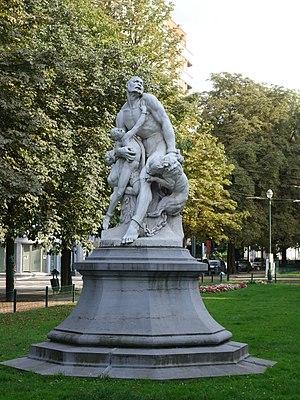
Esclave repris par les chiens, par Louis Samain (1893).
La Case de l'oncle Tom est un roman de l'écrivaine américaine Harriet Beecher Stowe. Publié d'abord sous forme de feuilleton en 1852, il vaut le succès immédiat à son auteure. Le roman eut un profond impact sur l'état d'esprit général vis-à-vis des Afro-Américains et de l'esclavage aux États-Unis ; il est un des facteurs de l’exacerbation des tensions qui menèrent à la Guerre de Sécession.
La sculpture Nègres marrons surpris par des chiens est une œuvre, en marbre de Carrare, du sculpteur Louis Samain.
Louis Samain est un sculpteur belge.
Le marronnage était le nom donné à la fuite d'un esclave hors de la propriété de son maître en Amérique, aux Antilles ou dans les Mascareignes à l'époque coloniale. Le fugitif lui-même était appelé marron ou nègre marron, negmarron, voire cimarron.
L’avenue Louise est une avenue bruxelloise s’étendant de la place Louise au bois de la Cambre. C'est l'une des avenues les plus chères et les plus réputées de la capitale.